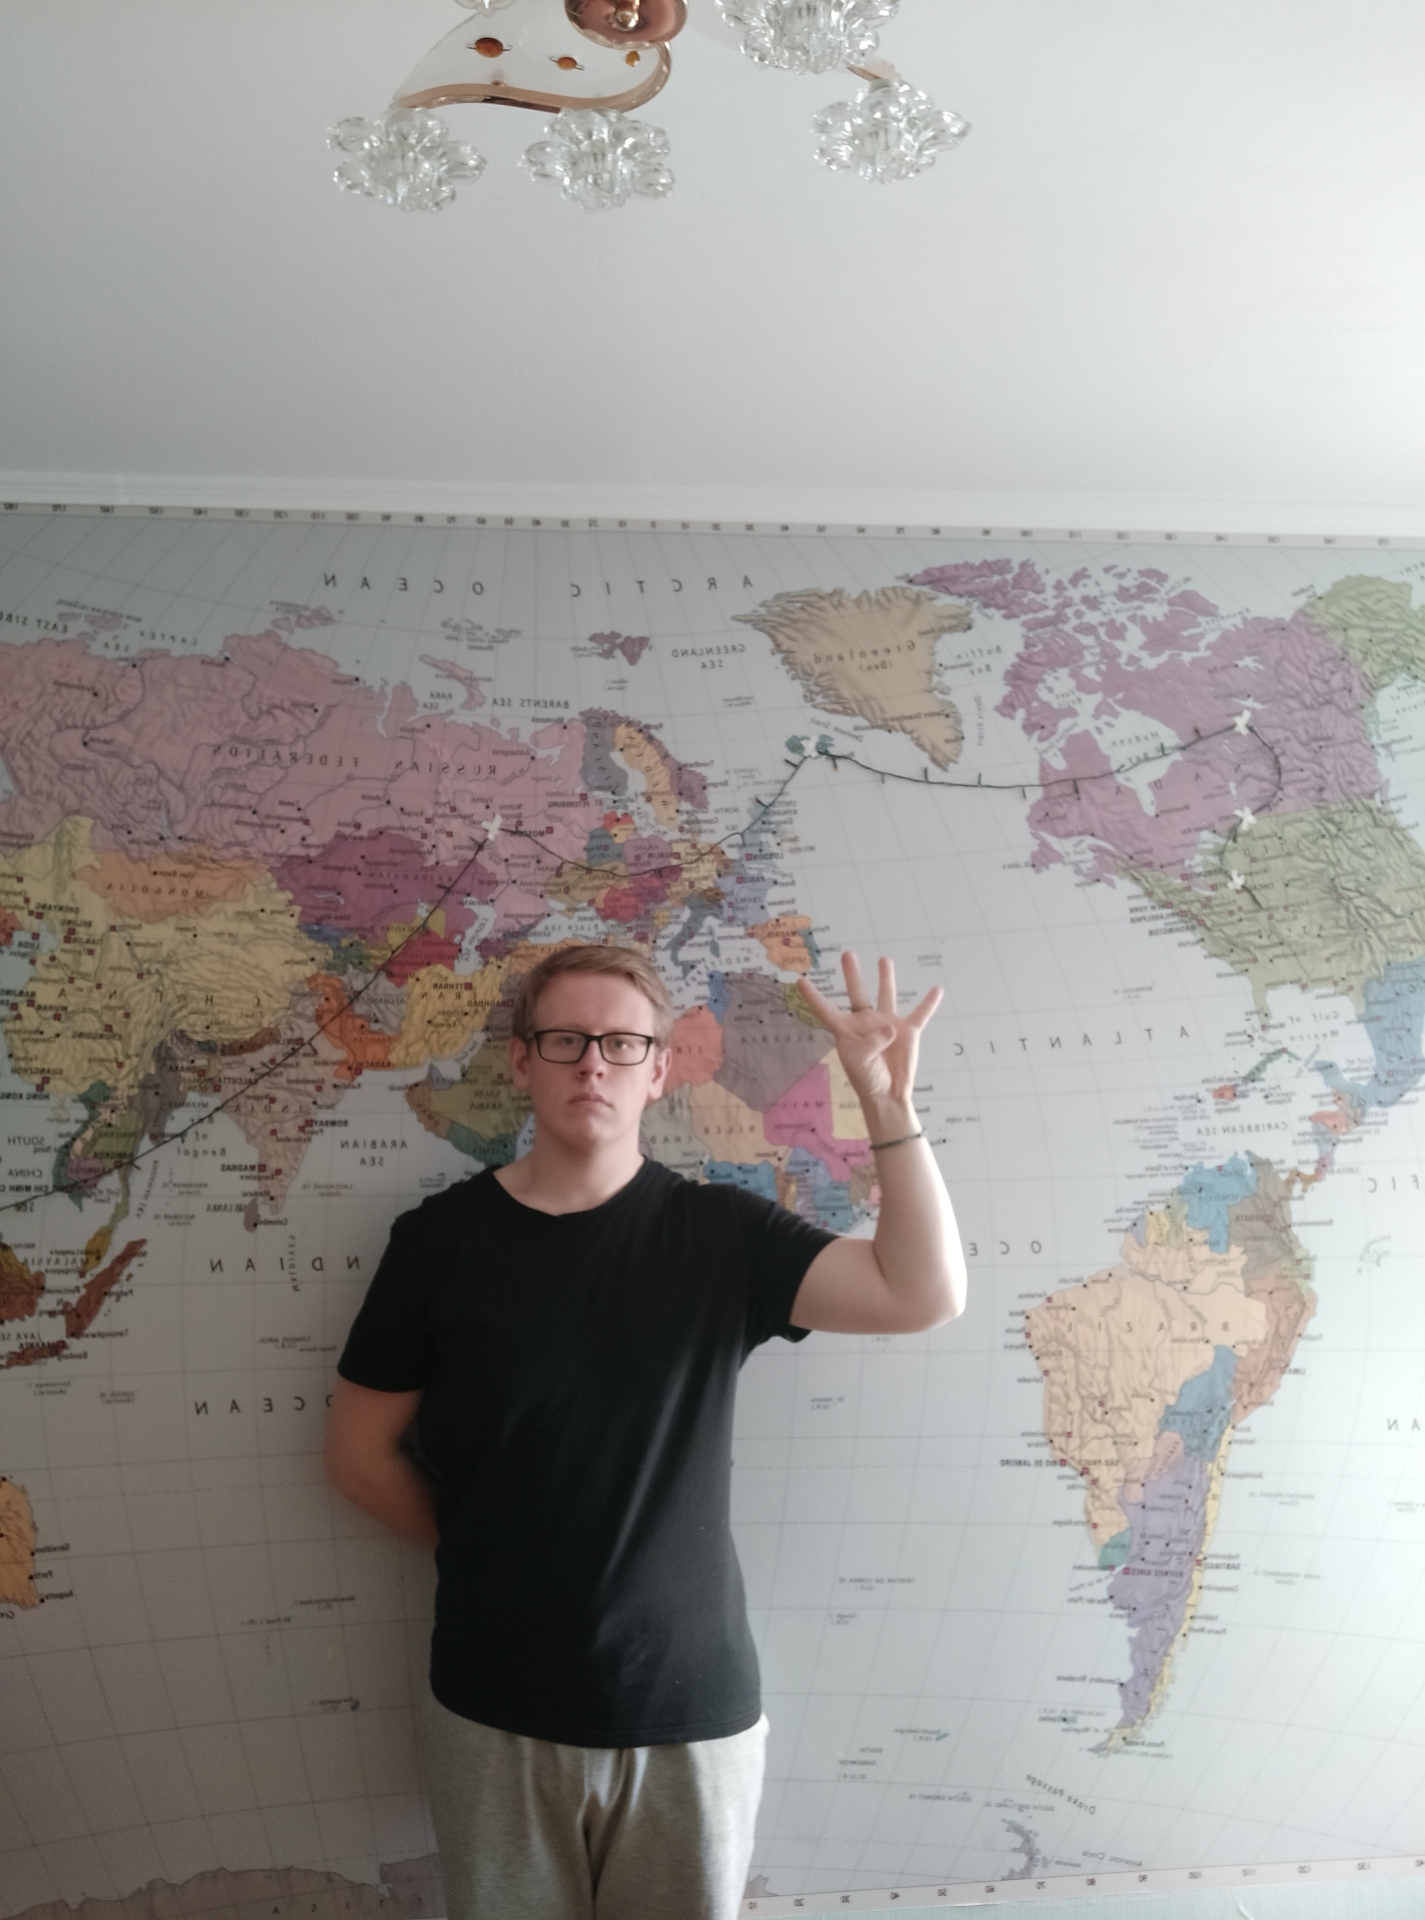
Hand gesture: four